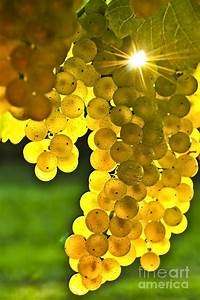
Label: grape